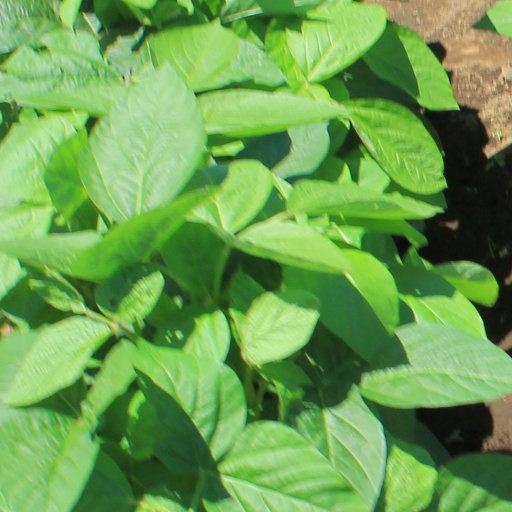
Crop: soybean